Gardens of Bomarzo

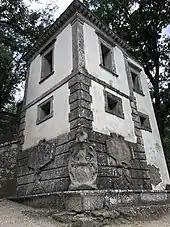
The Leaning House

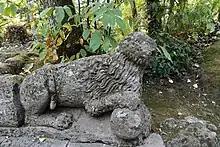
Lion sculpture

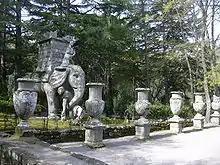
Elephant

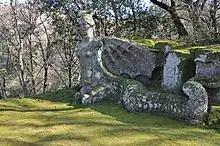
Fury

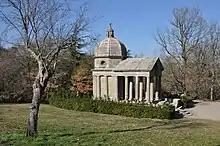
Temple

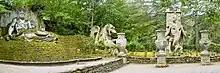
Panorama

The park of Bomarzo was intended not to please, but to astonish, and like many Mannerist works of art, its symbolism is arcane: examples are a large sculpture of one of Hannibal's war elephants, which mangles a Roman legionary, or the statue of Ceres lounging on the bare ground, with a vase of verdure perched on her head.